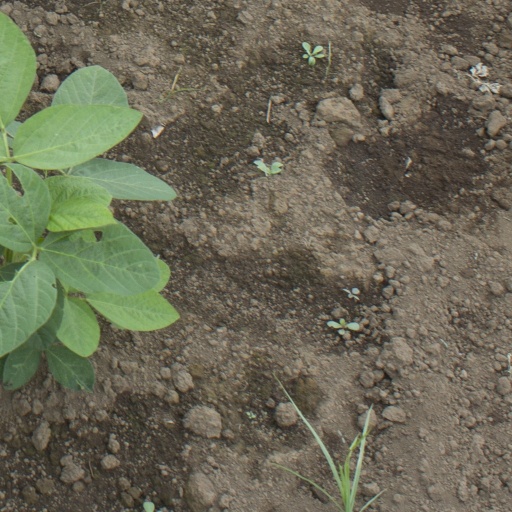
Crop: soybean